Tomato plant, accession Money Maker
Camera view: bottom (45 deg); turntable rotation: 120 degrees
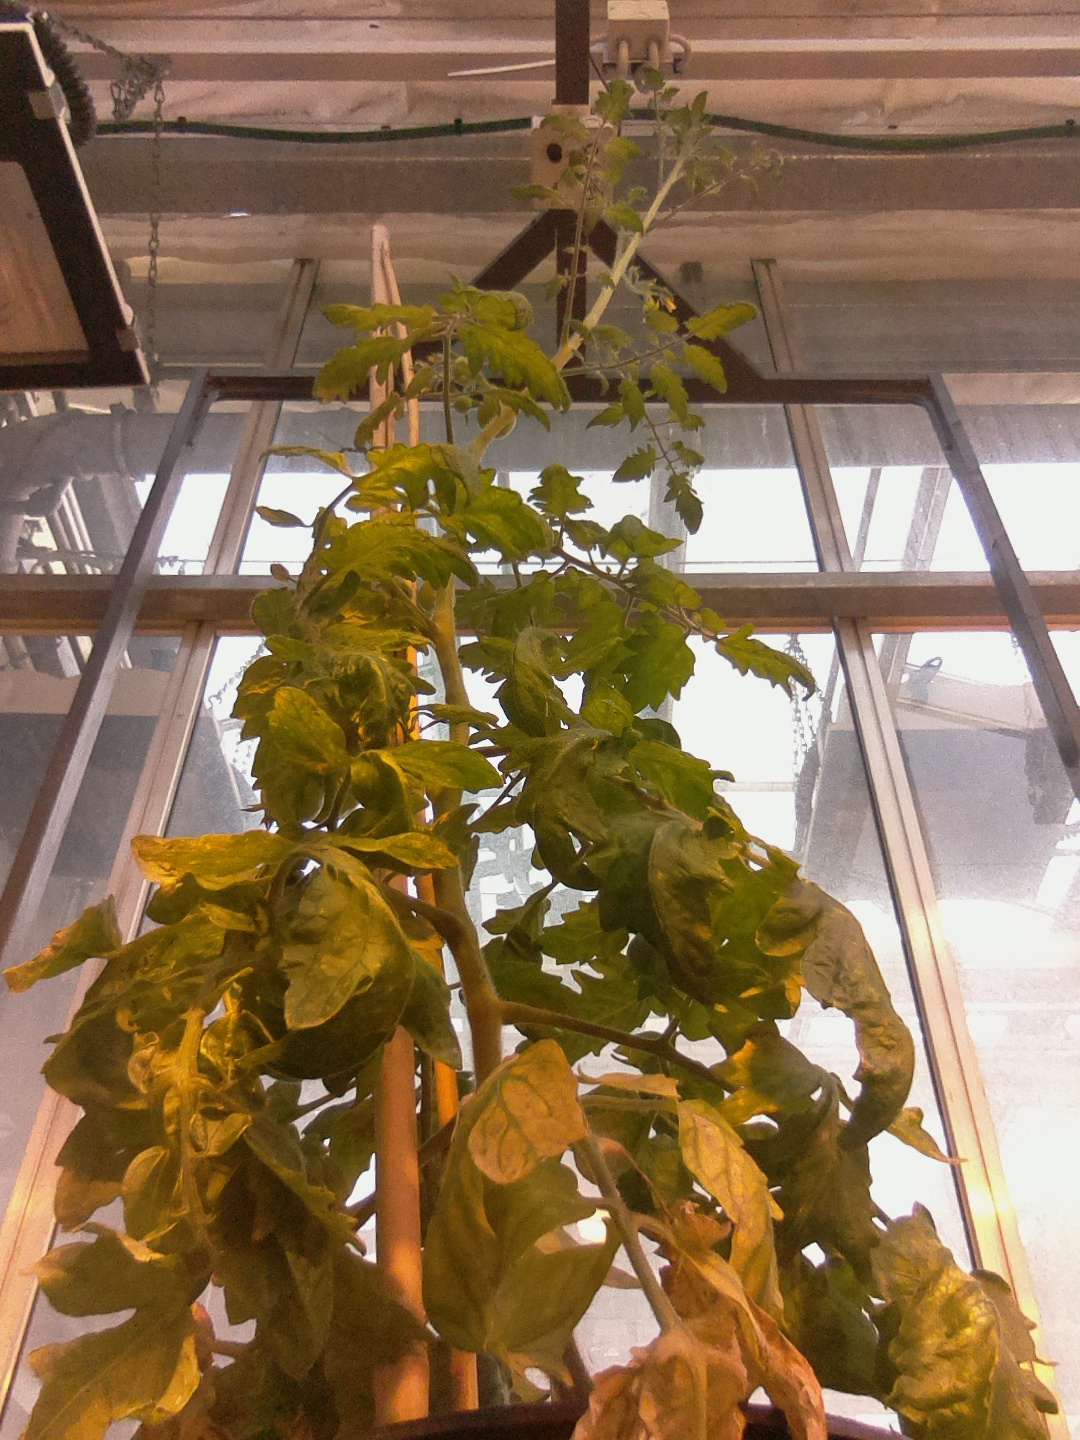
BBCH growth stage 77: 70%-80% of final fruit size